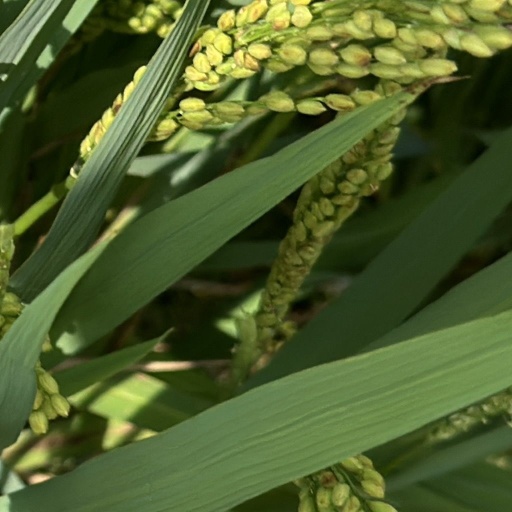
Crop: rice